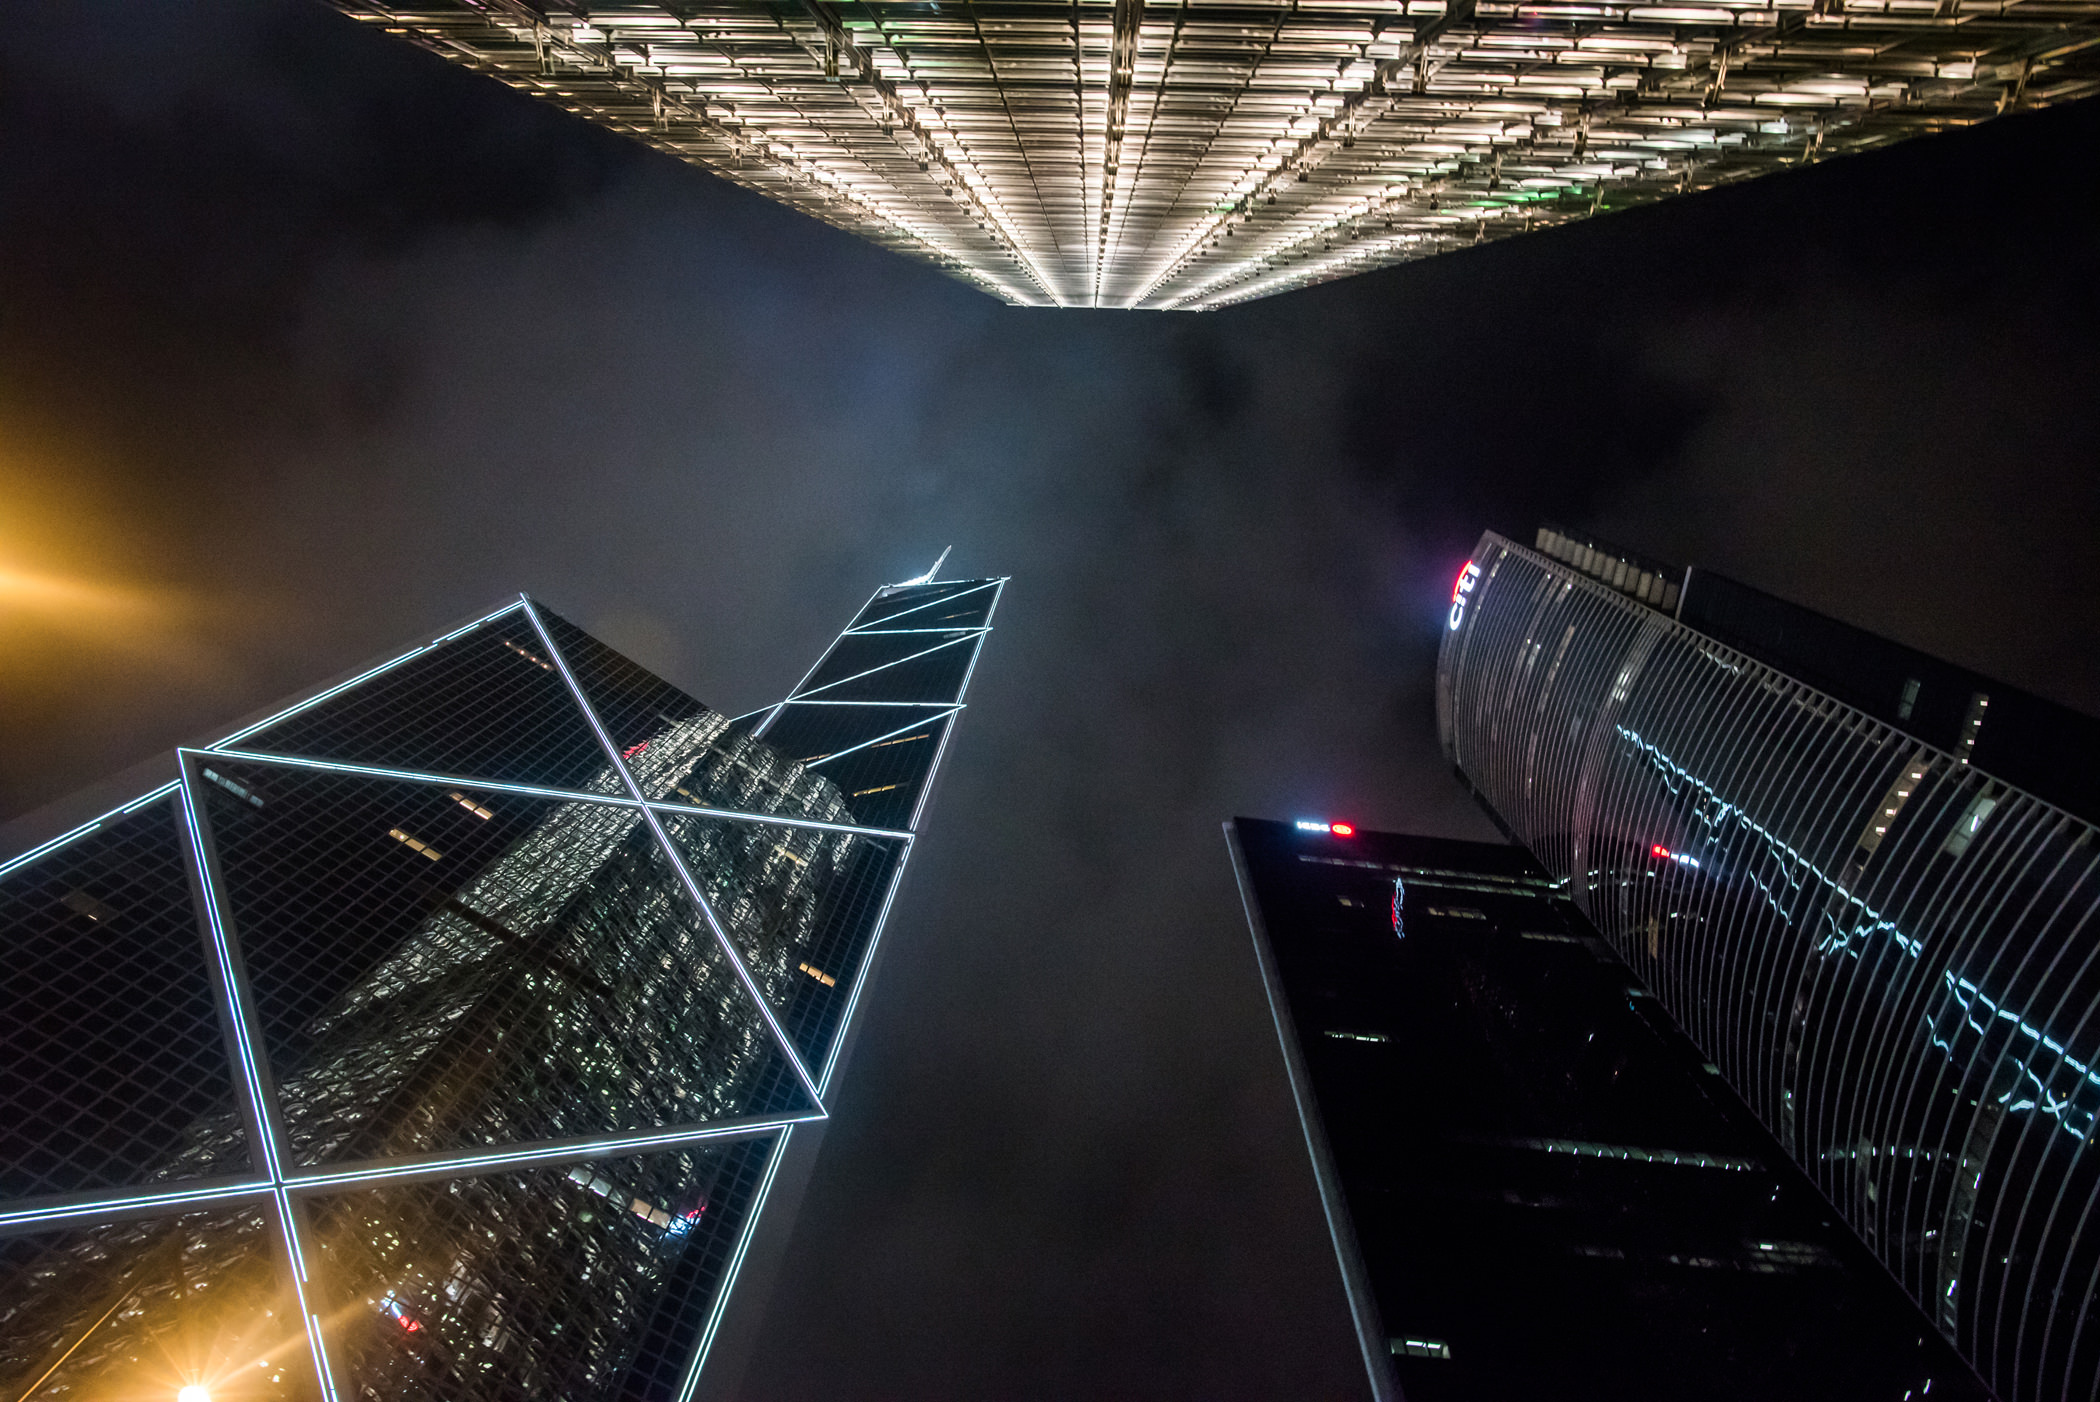
light, architecture, night, sky, lighting, urban area, line, city, metropolitan area, design, skyscraper, tower, space, building, metropolis, metal, symmetry, stage